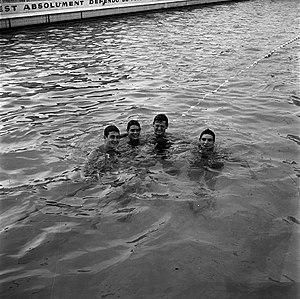
Piscine Castex (Parc Municipal des Sports, île du Ramier). 27 juillet 1964. Le nageur Alain Mosconi (au centre, les yeux fermés) entouré de trois autres nageurs du club de natation les Dauphins du TOEC (Toulouse Olympique Employés Club). Les quatre nageurs posent dans la piscine, vue de face, contre-plongée.
Les Dauphins du TOEC est un club sportif français de natation basé à Toulouse, section natation du club omnisports Toulouse olympique employés club. Créé en 1908, le club a fêté son centenaire en 2008.